Single Use Plastic Deathbed

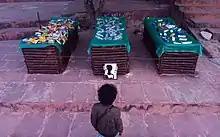

There are three funeral pyres measuring 8 feet long, 3 feet wide and 3 feet high. Each of these pyres is made of 26 kg of single use plastic, equivalent to the average amount of plastic waste generated by one Indian citizen annually. Each pyre contains a different common type of plastic waste: disposable bottles, disposable food packages and plastic containers respectively. There is a mirror in front of the pyres, placed so that the viewer can see their own reflection while looking at the pyres.